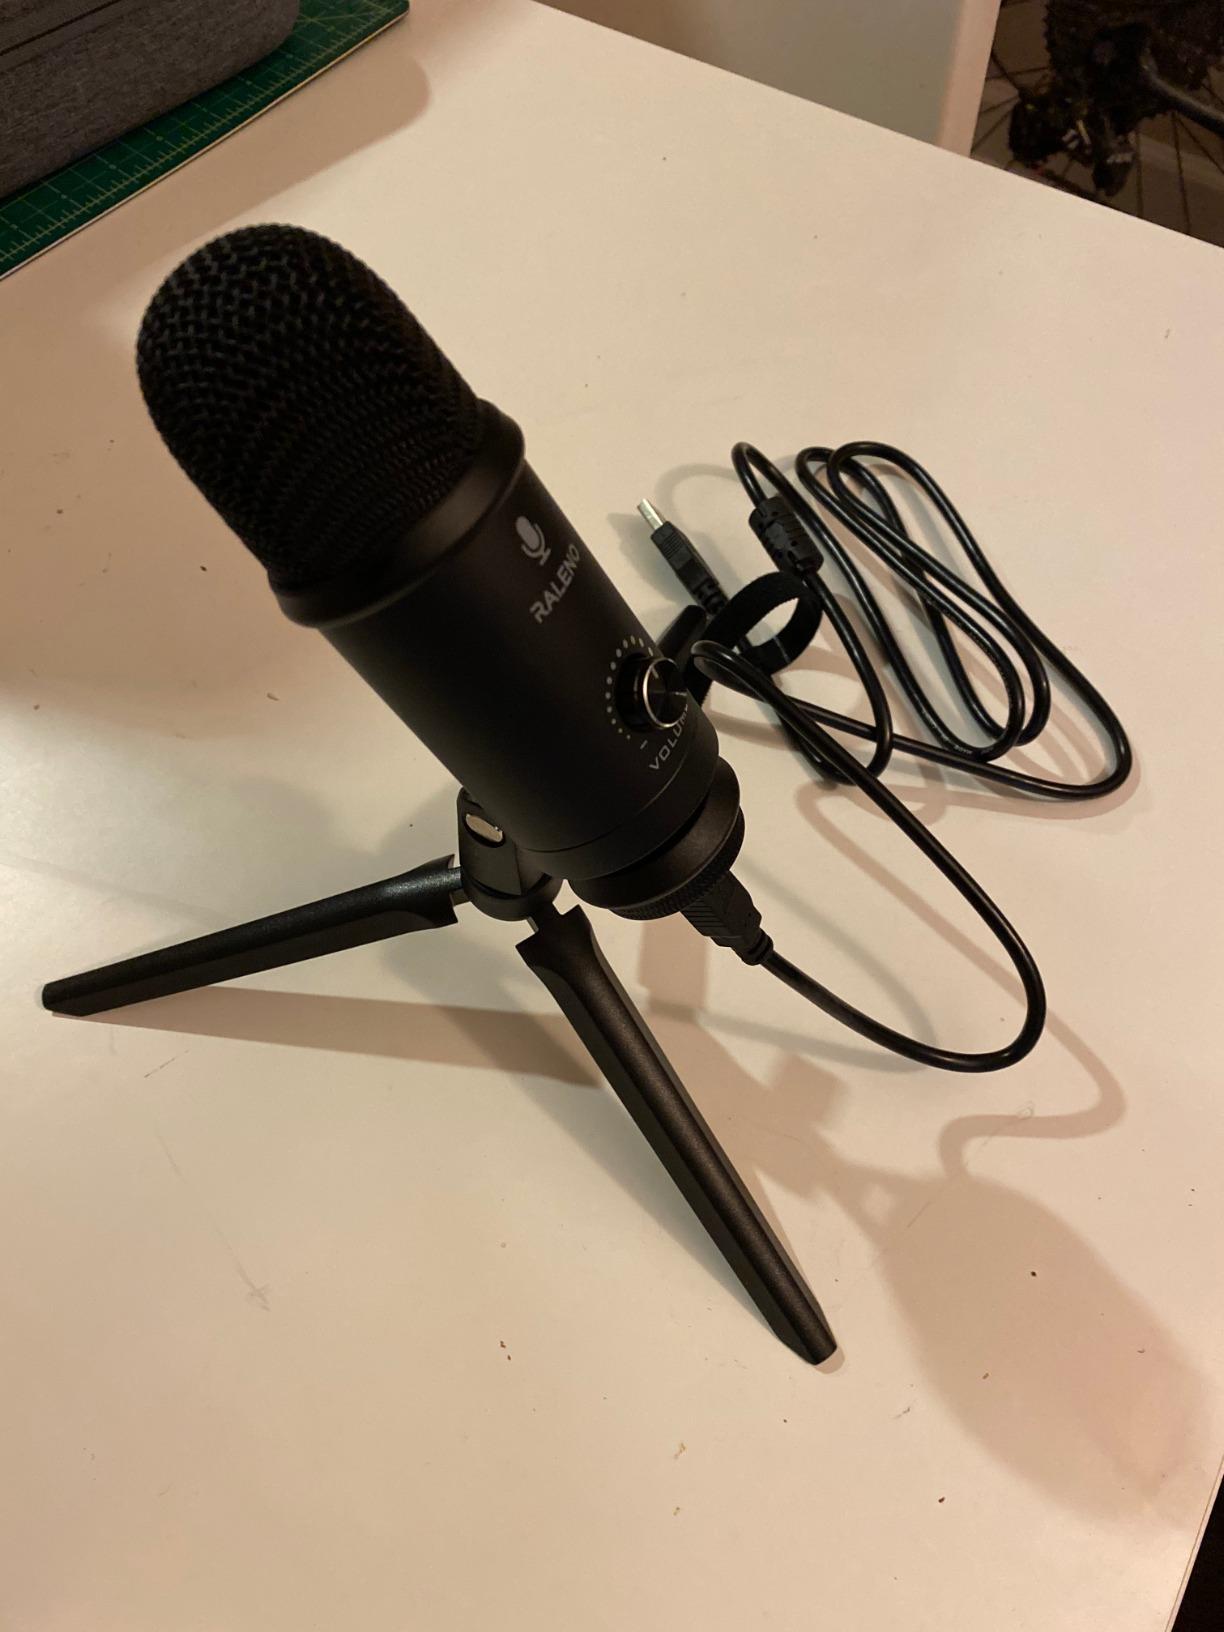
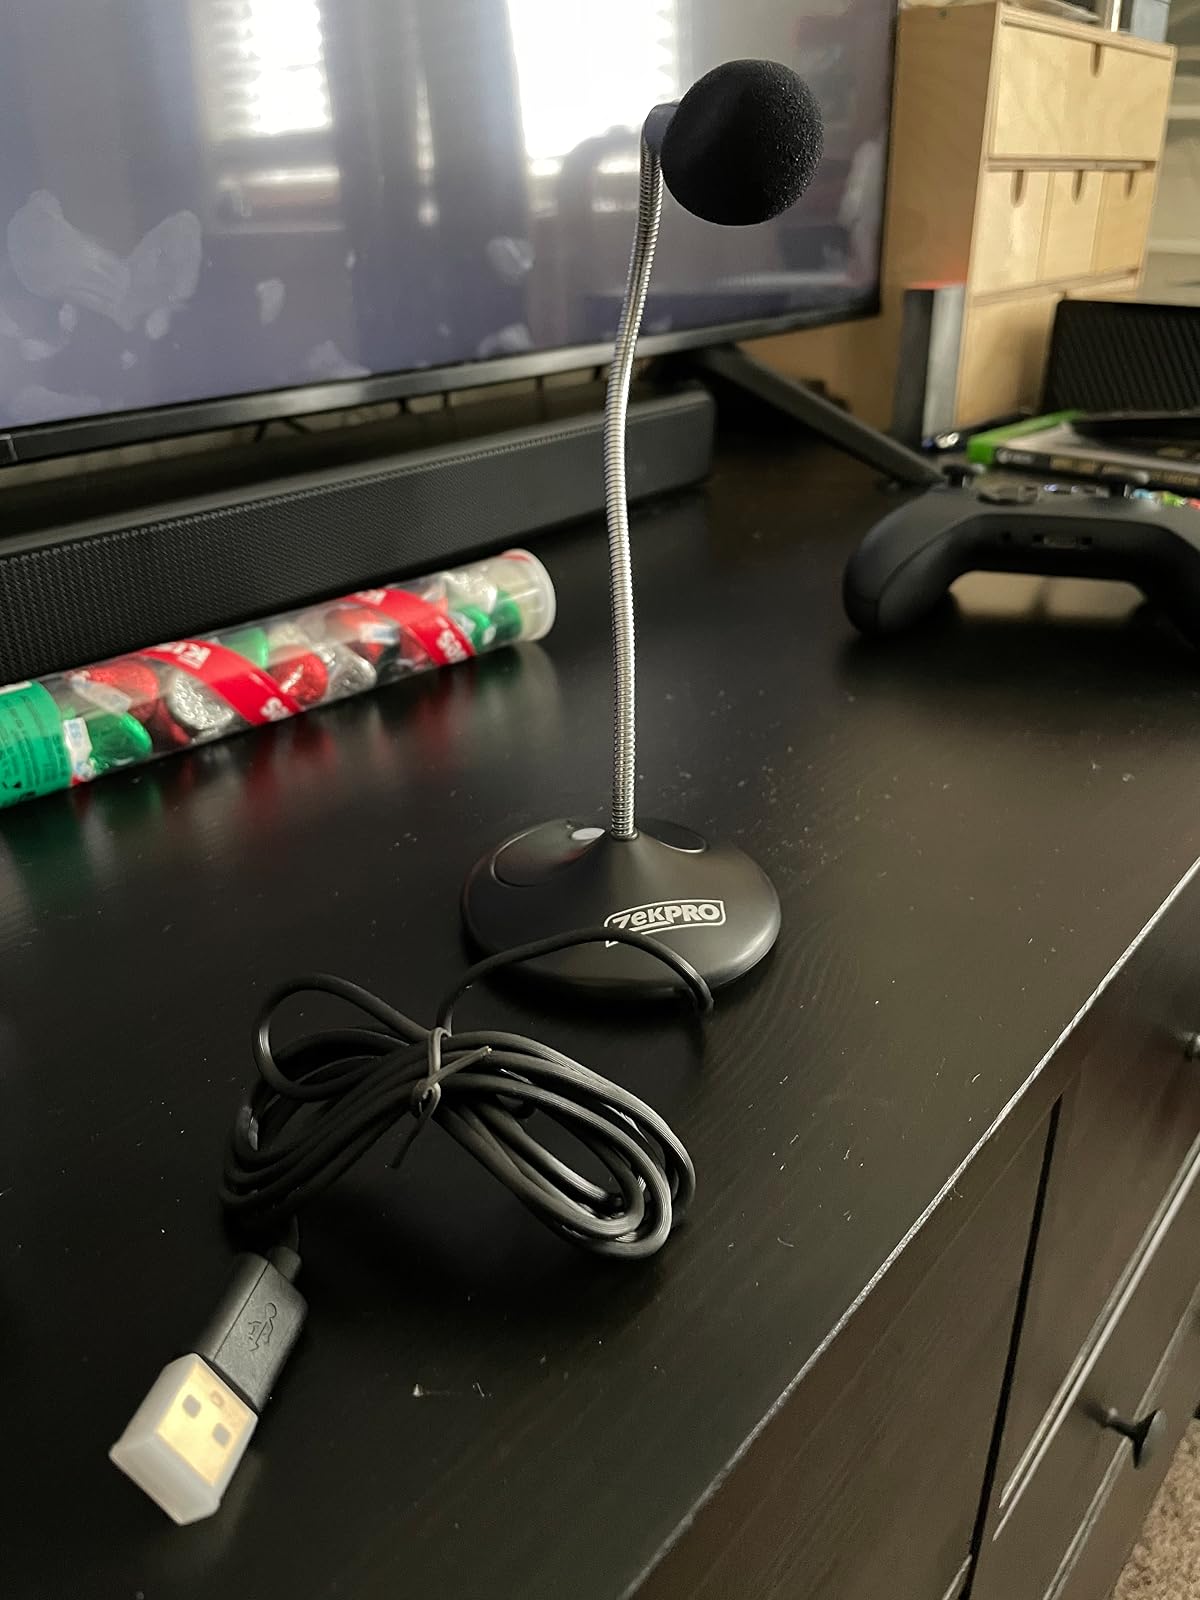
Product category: microphone
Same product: no